State by State

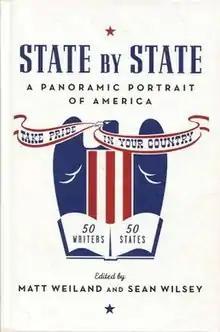
First edition

State by State: A Panoramic Portrait of America is a collection of pieces about the United States, with one essay on each of the fifty states. It was conceived of and edited by Matt Weiland and Sean Wilsey.